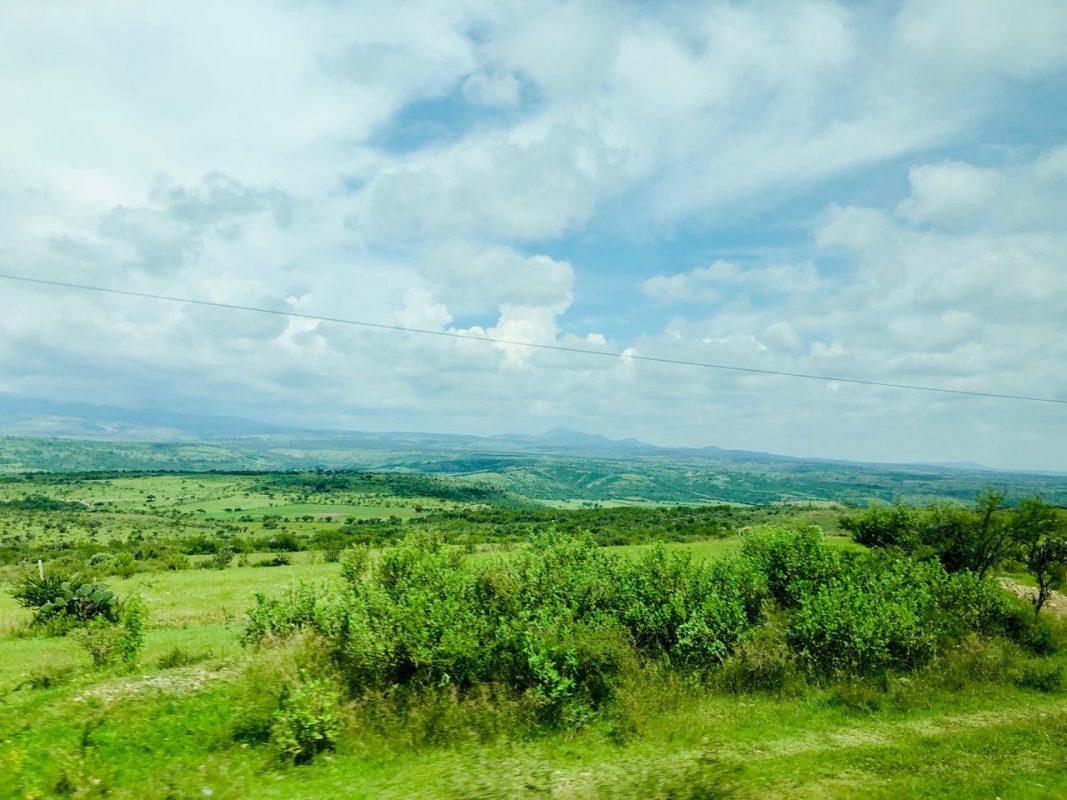
Eneo kubwa la wazi lililozungukwa na uoto wa asili kama vile nyasi fupi, vichaka na miti iliyotawanyika na kutengeneza mandhari nzuri kwa ajili ya hifadhi ya wanyama pori.